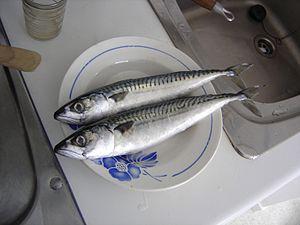
Maquereaux atlantiques (Scomber scombrus)Español: Caballas (Scomber scombrus)